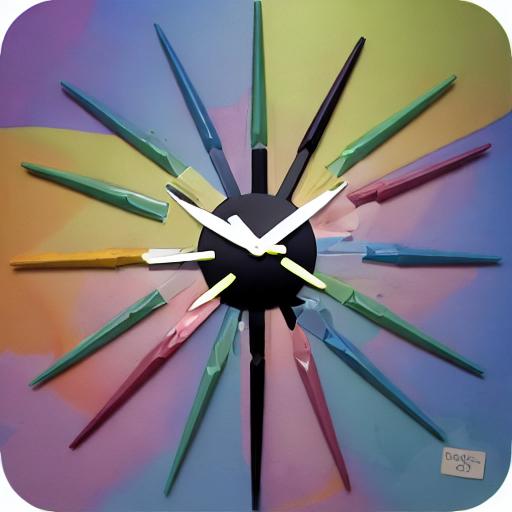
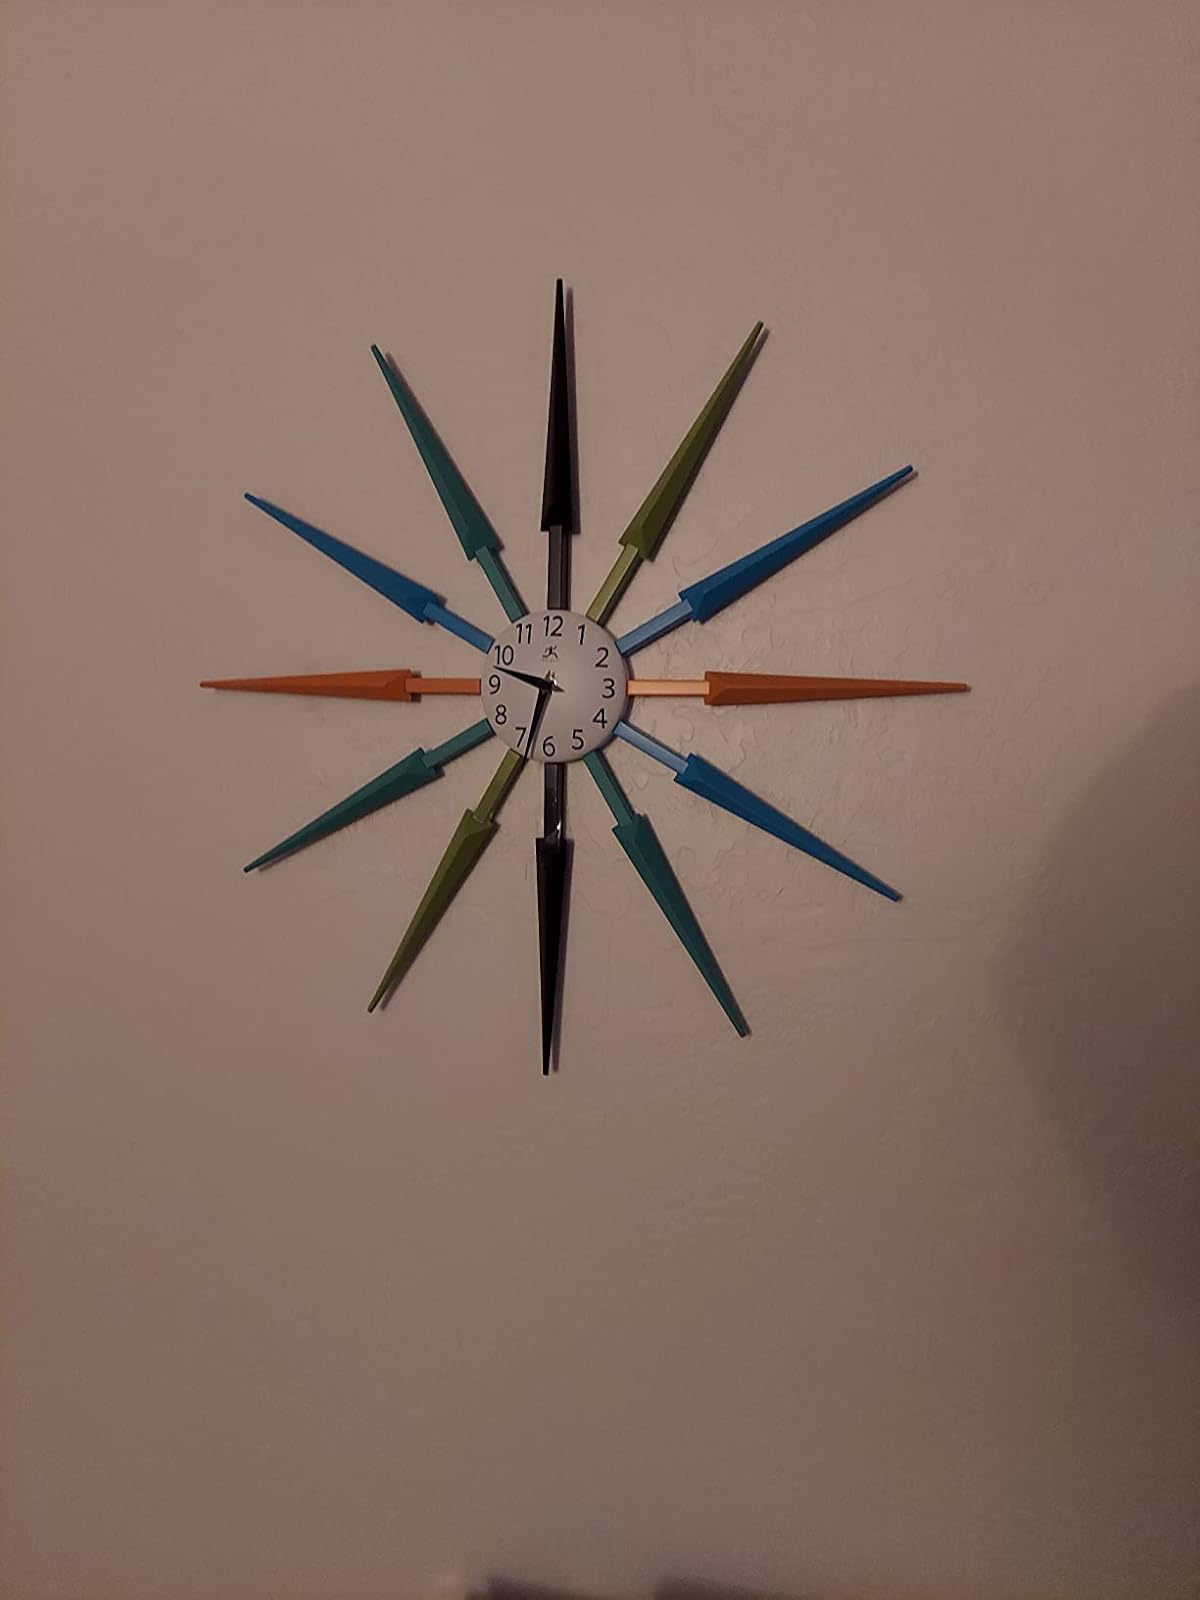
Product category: clock
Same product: no